Religious organization

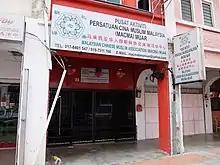
An Islamic religious organization in Johor, Malaysia.

Religious activities generally need some infrastructure to be conducted. For this reason, there generally exist religion-supporting organizations, which are some form of organization that manages: